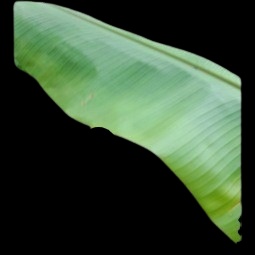
Label: Calcium